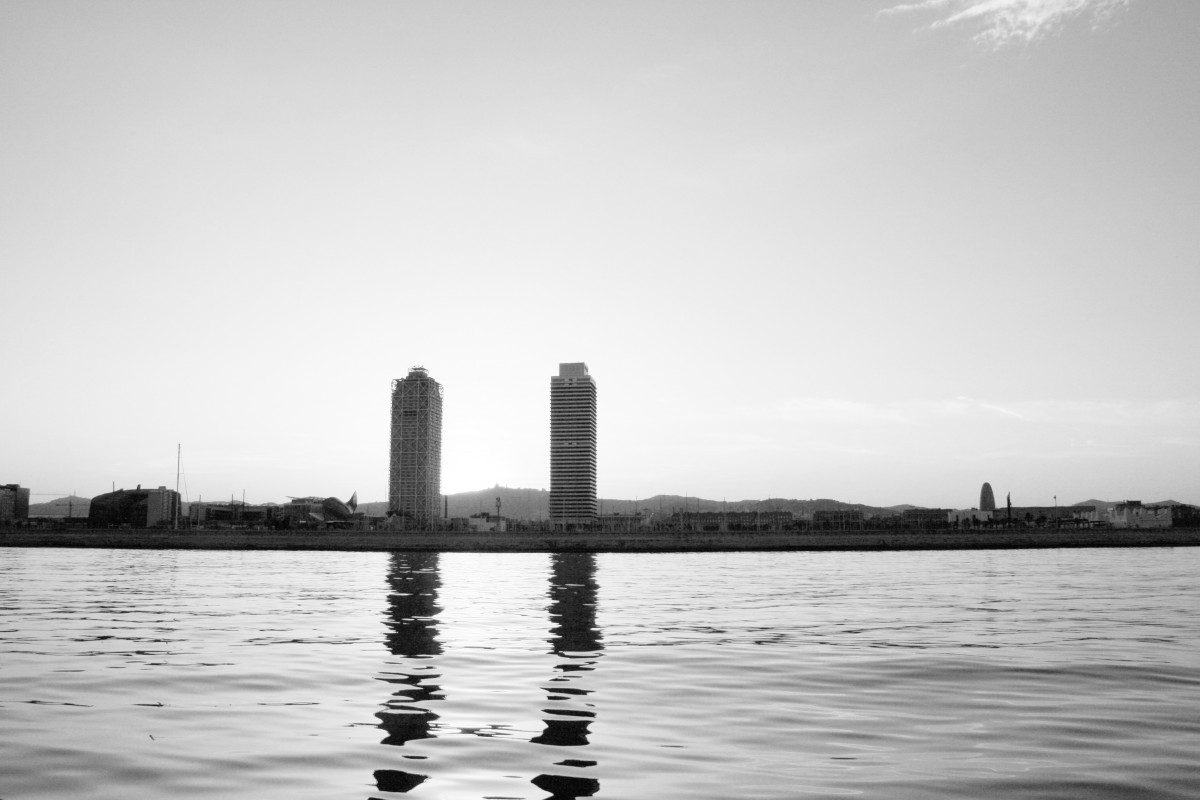
Tags: water, horizon, black and white, skyline, morning, city, cityscape, dusk, reflection, tower, monochrome photography